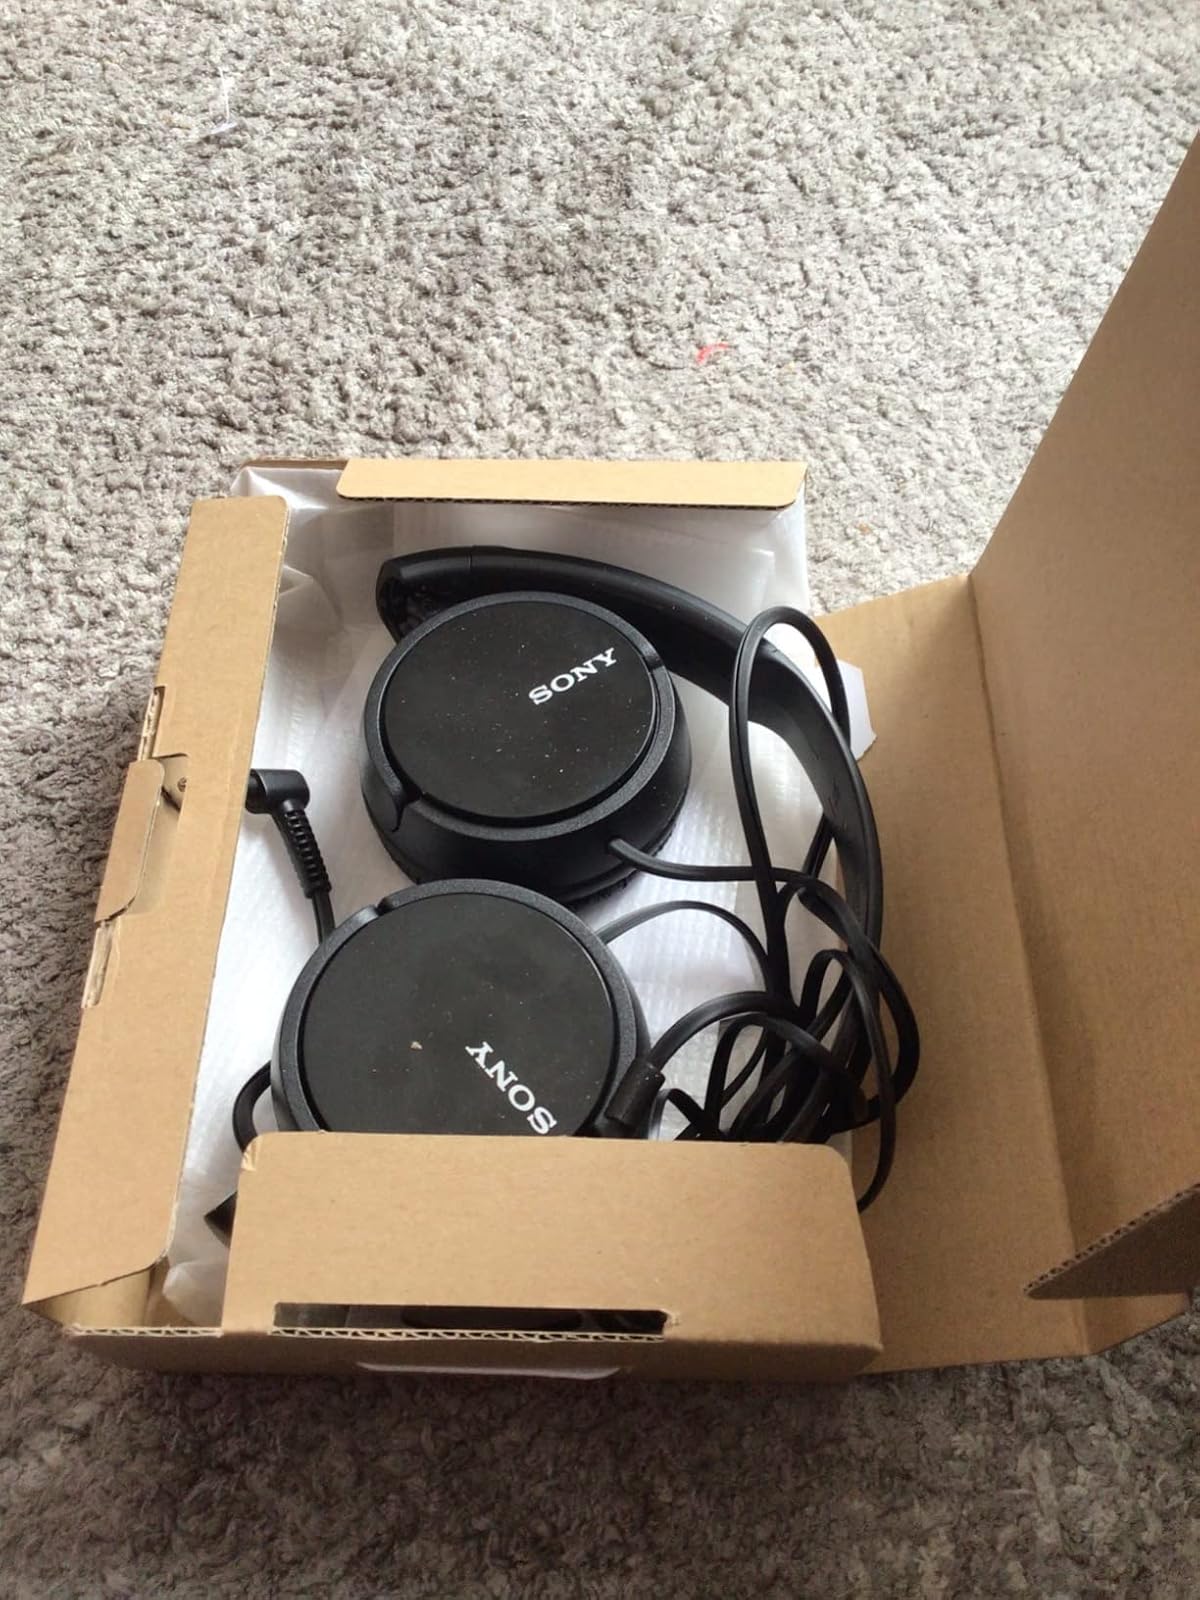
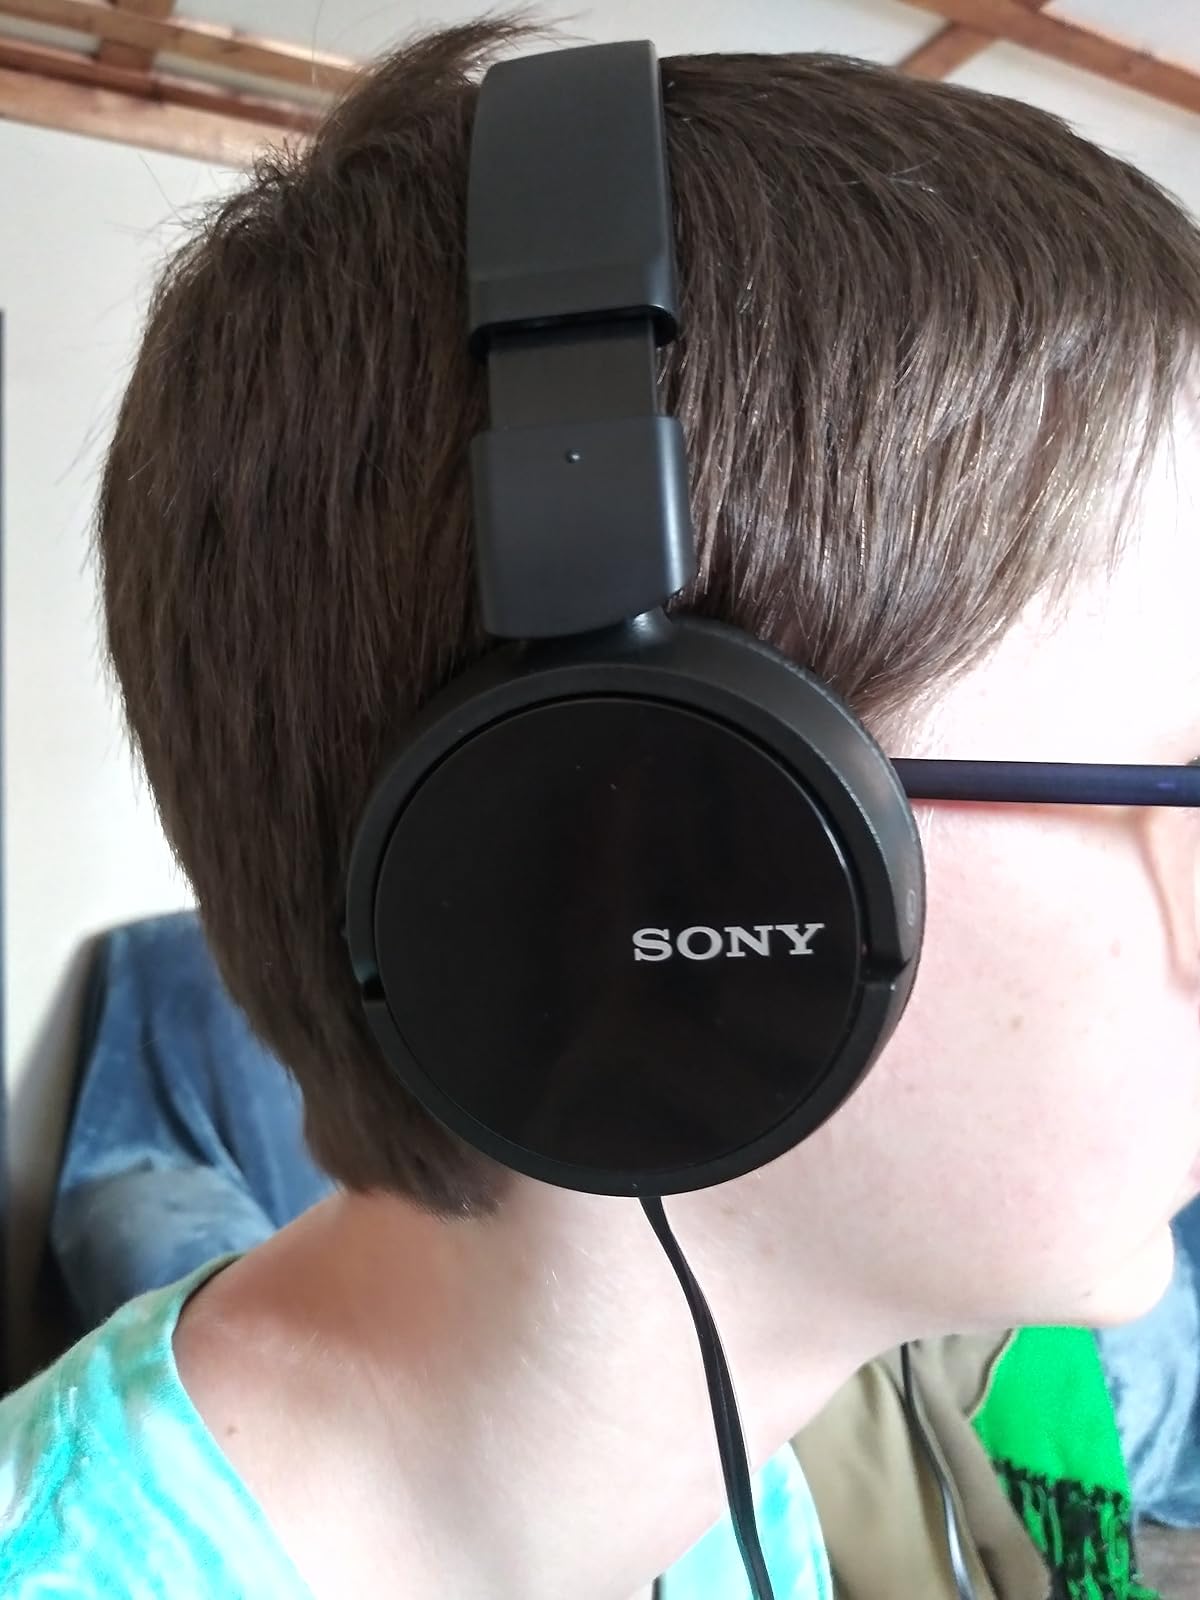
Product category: headphones
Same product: yes